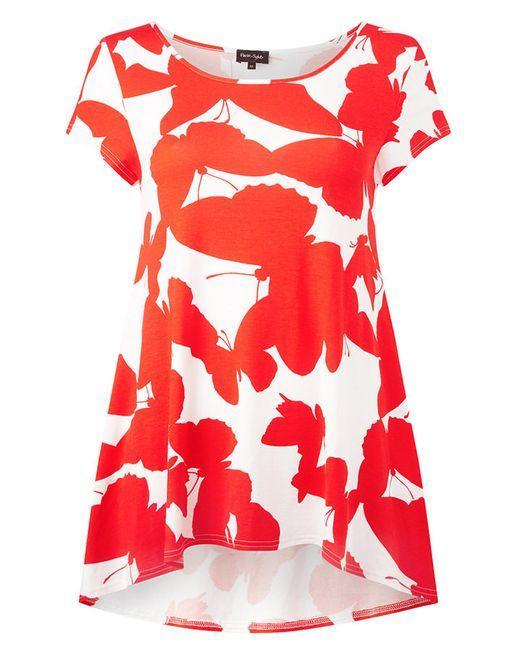
Rotes und weißes Cosplay-Oberteil für Frauen